Trip hammer

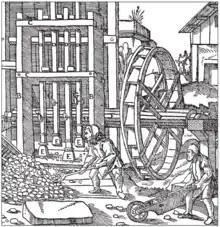
Water-powered ore crusher by Georgius Agricola

Water-powered and mechanised trip hammers reappeared in medieval Europe by the 12th century. Their use was described in medieval written sources of Styria (in modern-day Austria), written in 1135 and another in 1175 AD. Medieval French sources of the years 1116 and 1249 both record the use of mechanised trip hammers used in the forging of wrought iron. Medieval European trip hammers by the 15th century were most often in the shape of the vertical pestle stamp-mill, although they employed more frequent use of the vertical waterwheel than earlier Chinese versions (which often used the horizontal waterwheel). The well-known Renaissance artist and inventor Leonardo da Vinci often sketched trip hammers for use in forges and even file-cutting machinery, those of the vertical pestle stamp-mill type. The oldest depicted European illustration of a forge-hammer is perhaps the A Description of the Northern Peoples of Olaus Magnus, dated to 1565 AD. In this woodcut image, there is the scene of three martinets and a waterwheel working wood and leather bellows of the Osmund Bloomery furnace. The recumbent hammer was first depicted in European artwork in an illustration by Sandrart and Zonca (dated 1621 AD).